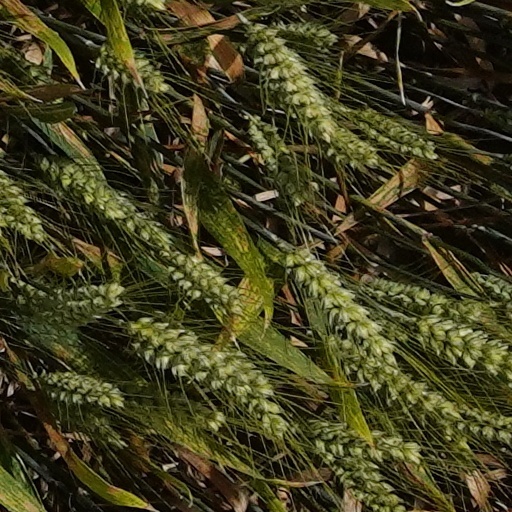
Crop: wheat